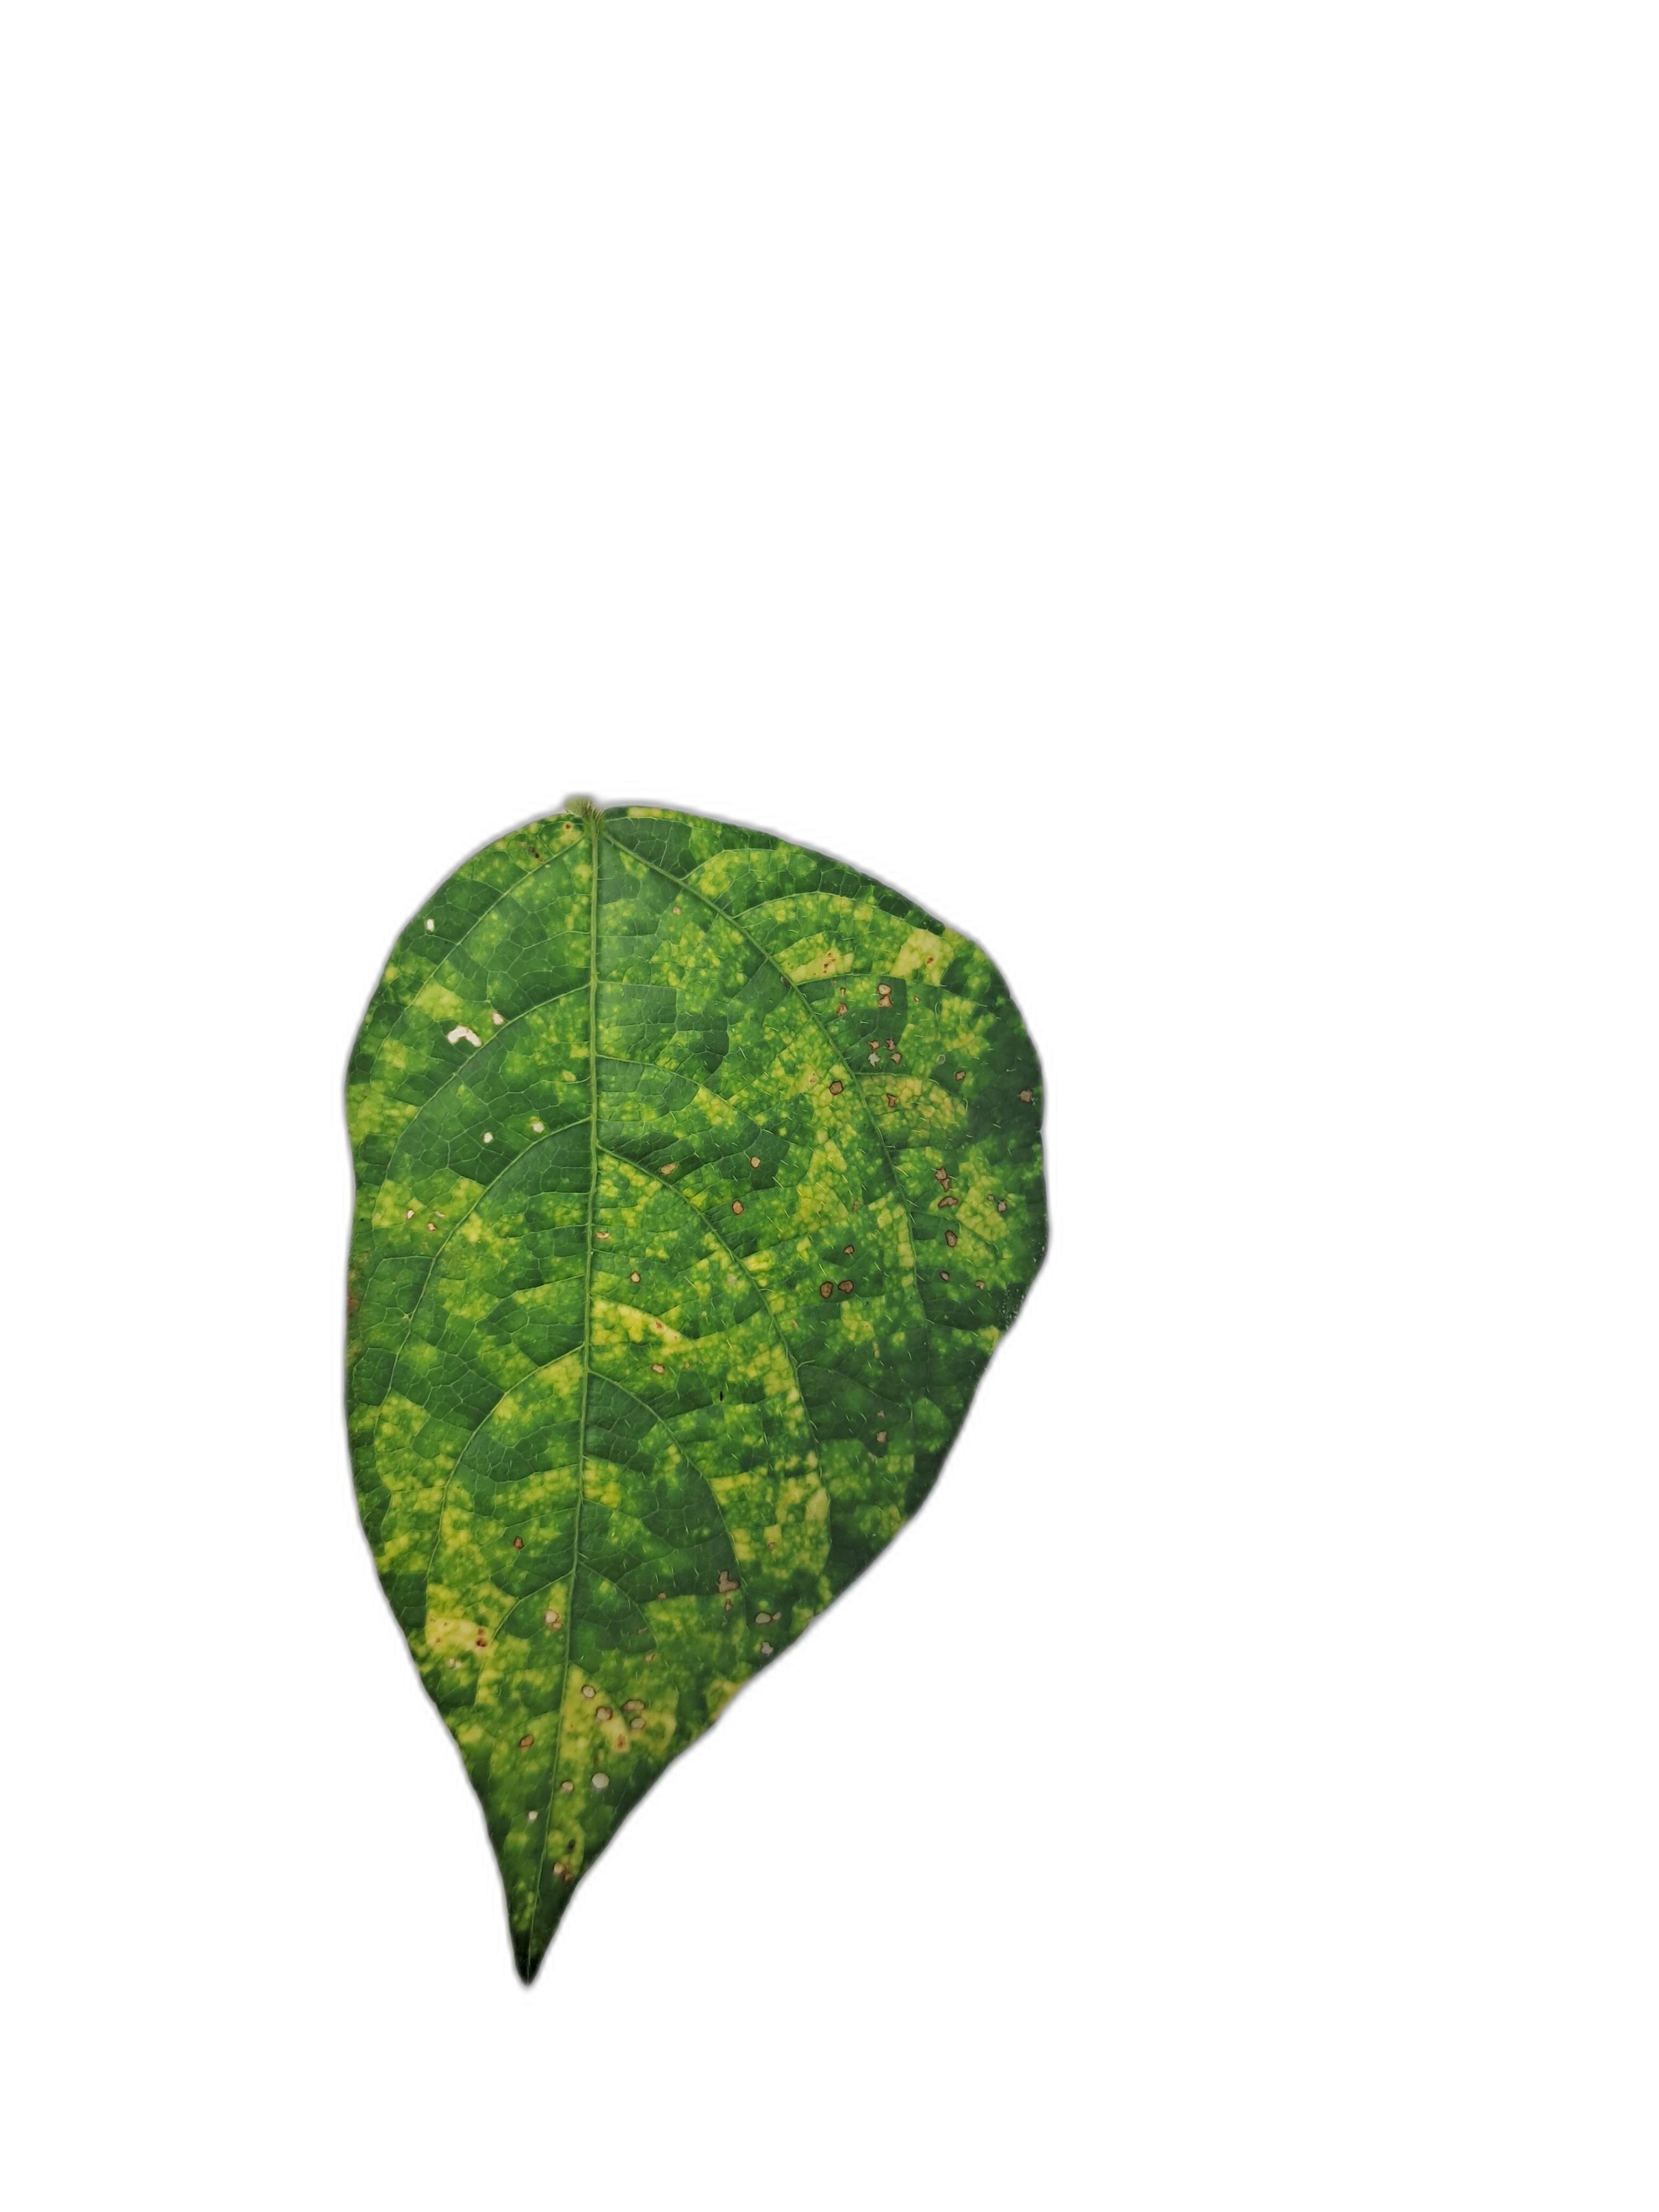
Label: Yellow Mosaic